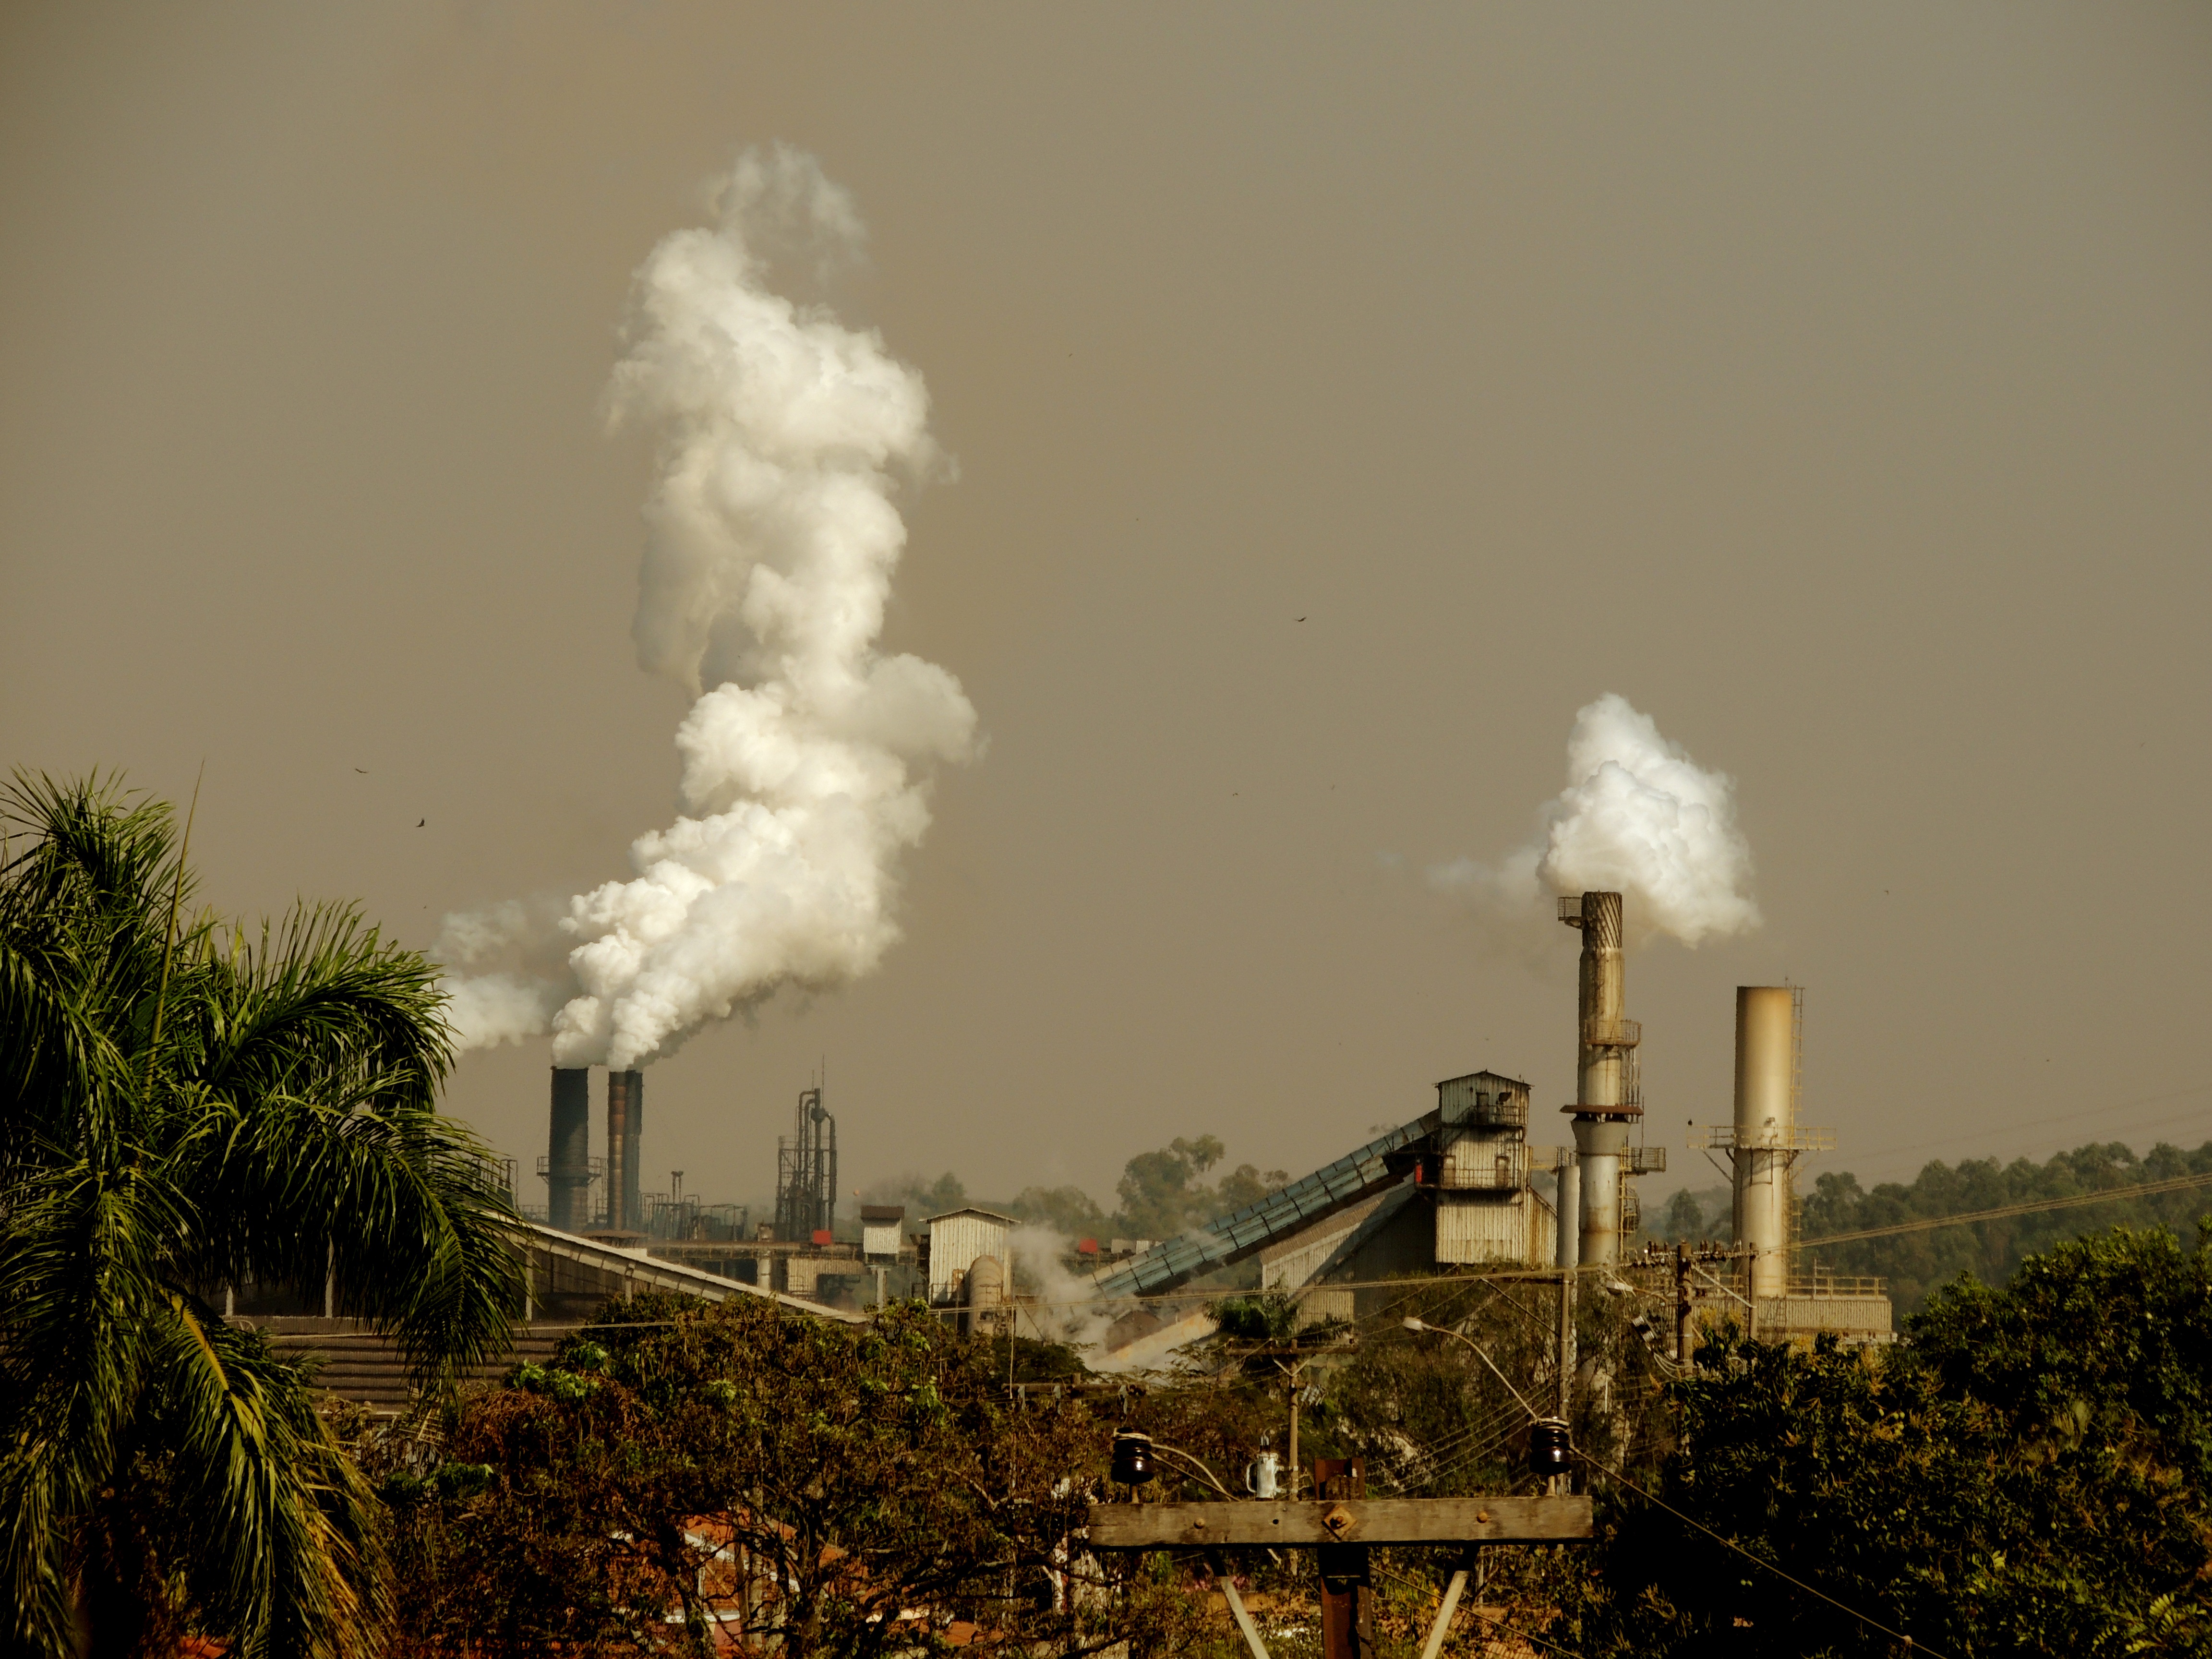
cloud, smoke, environment, fire, industry, explosion, pollution, industrialization, atmosphere of earth, gas flare